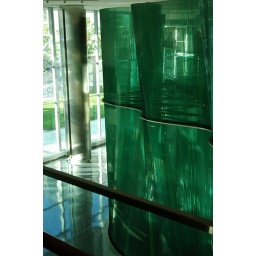
My old office inside the GM building in Detroit, MI.